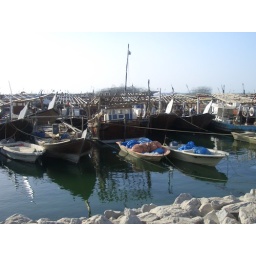
Fihing boats and dhows docked off the pier near the fish market by Souq Sharq